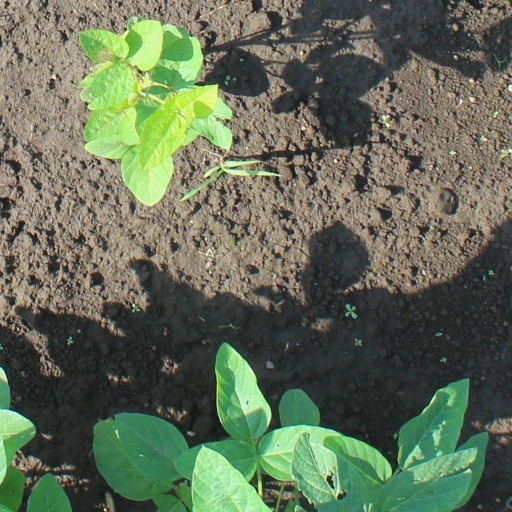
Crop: soybean